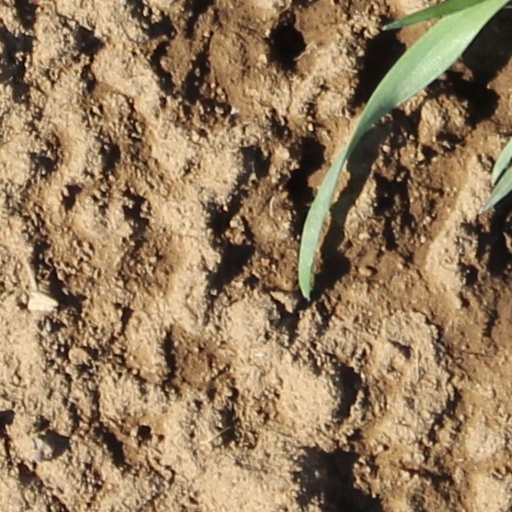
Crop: wheat